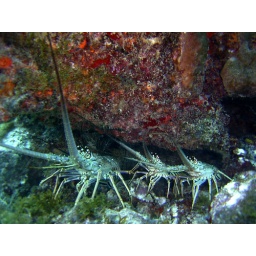
3 lobsters hanging out under a rock off the coast of Isla Mujeres, Mexico.